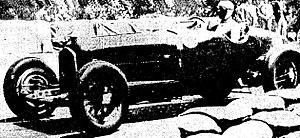
Achille Varzi, vainqueur du Grand Prix de Peyna Rhin 1934.
Le Grand Prix automobile de Penya-Rhin 1934 est un Grand Prix qui s'est tenu sur le circuit de Montjuïc le 17 juin 1934.